Green wall

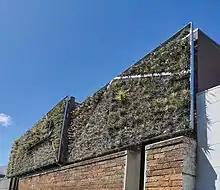
Media-free tillandsia green wall designed by Lloyd Godman, East Melbourne, Australia.

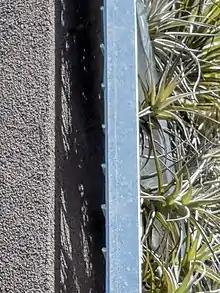
Media-free tillandsia green wall structural cross section. Designed by Lloyd Godman, East Melbourne, Australia.

Media-free green walls are those that do not require soil substrates, fertilizers, or reticulated watering systems, and which utilize a method of selecting plant species which are best suited to the local climate. Media-free green walls often use a structural steel frame that is infilled with wire mesh, which is then attached to the façade of the structure, and plants are individually attached to this wire mesh. These frames are offset from the supporting structure to allow airflow between the green wall and the supporting structure, and this offset results in additional cooling to the adjoining building.